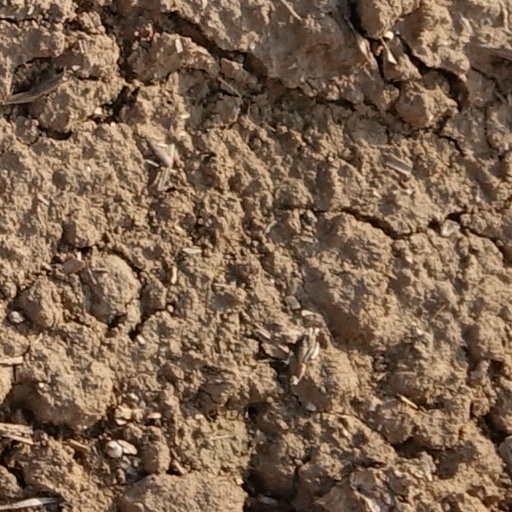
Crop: wheat